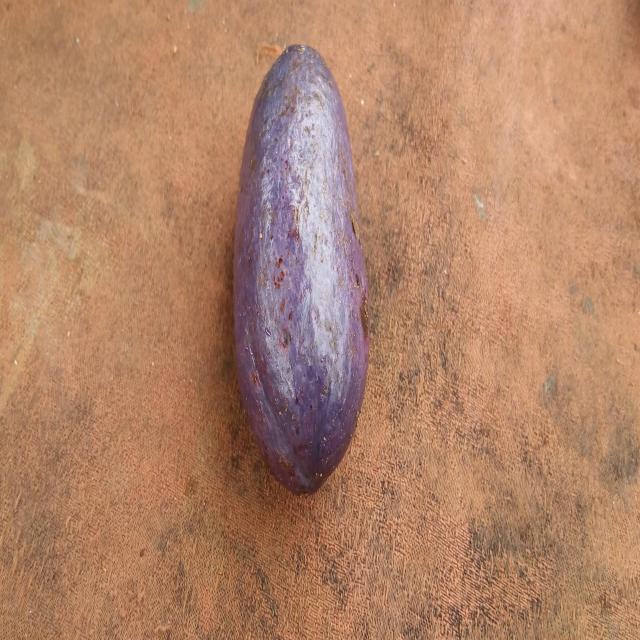
Plum grade: unaffected